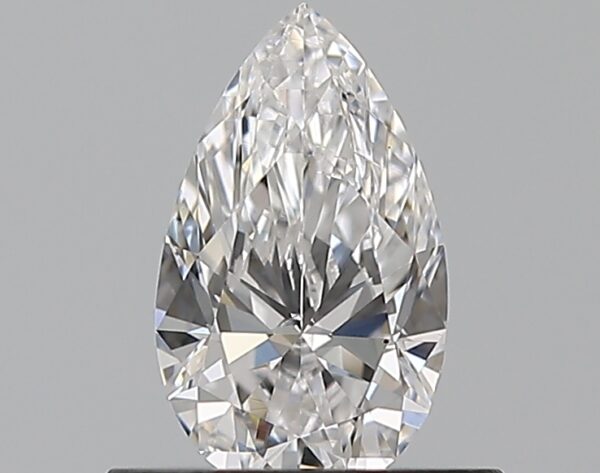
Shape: pear
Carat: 0.5
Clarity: SI1
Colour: D
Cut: EX
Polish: EX
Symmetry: VG
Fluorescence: N
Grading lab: GIA
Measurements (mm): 7.28 x 4.3 x 2.63